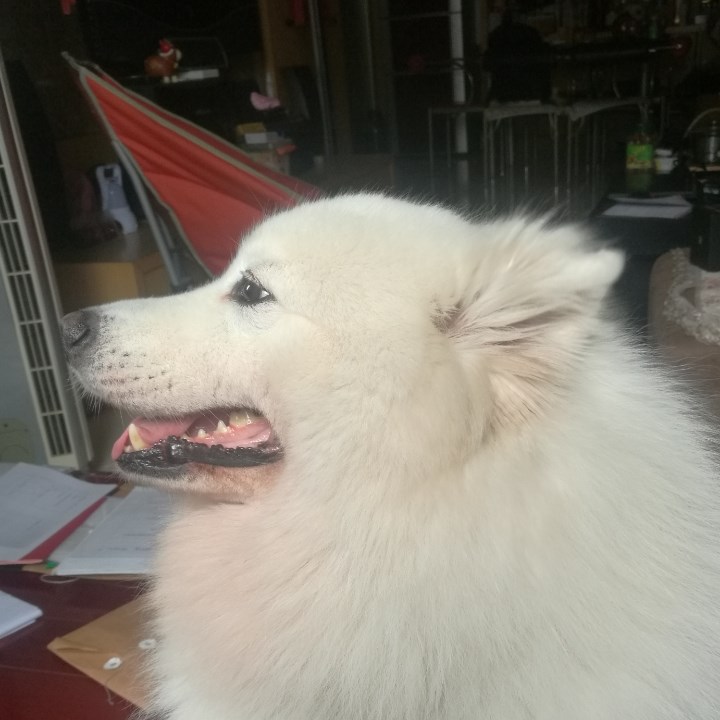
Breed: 2192-n000088-Samoyed